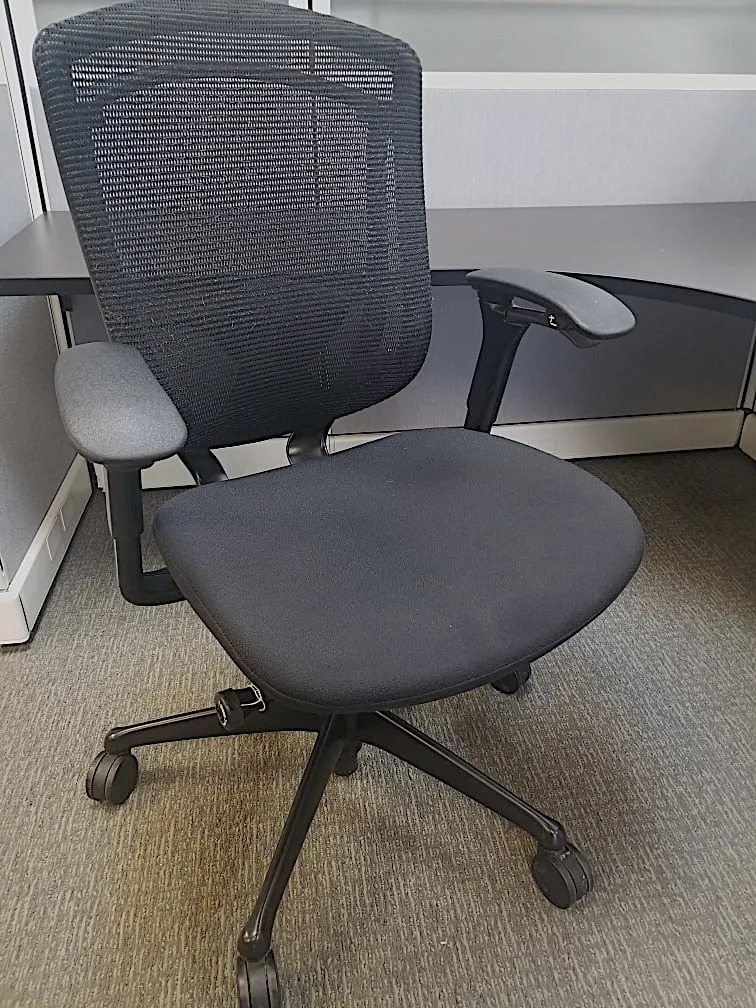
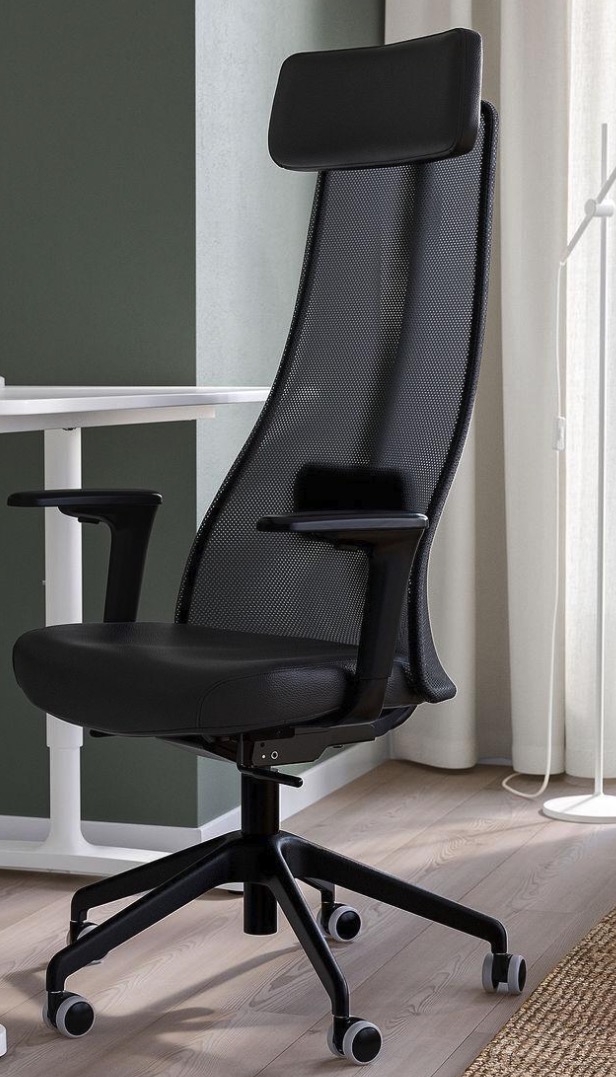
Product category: items_chair
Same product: no